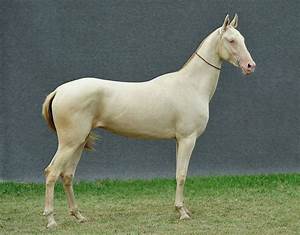
Label: cavallo